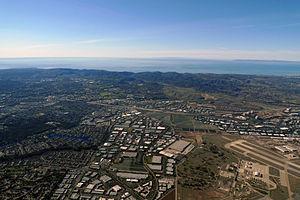
Lake Forest est une municipalité du comté d'Orange dans l'État de Californie aux États-Unis.